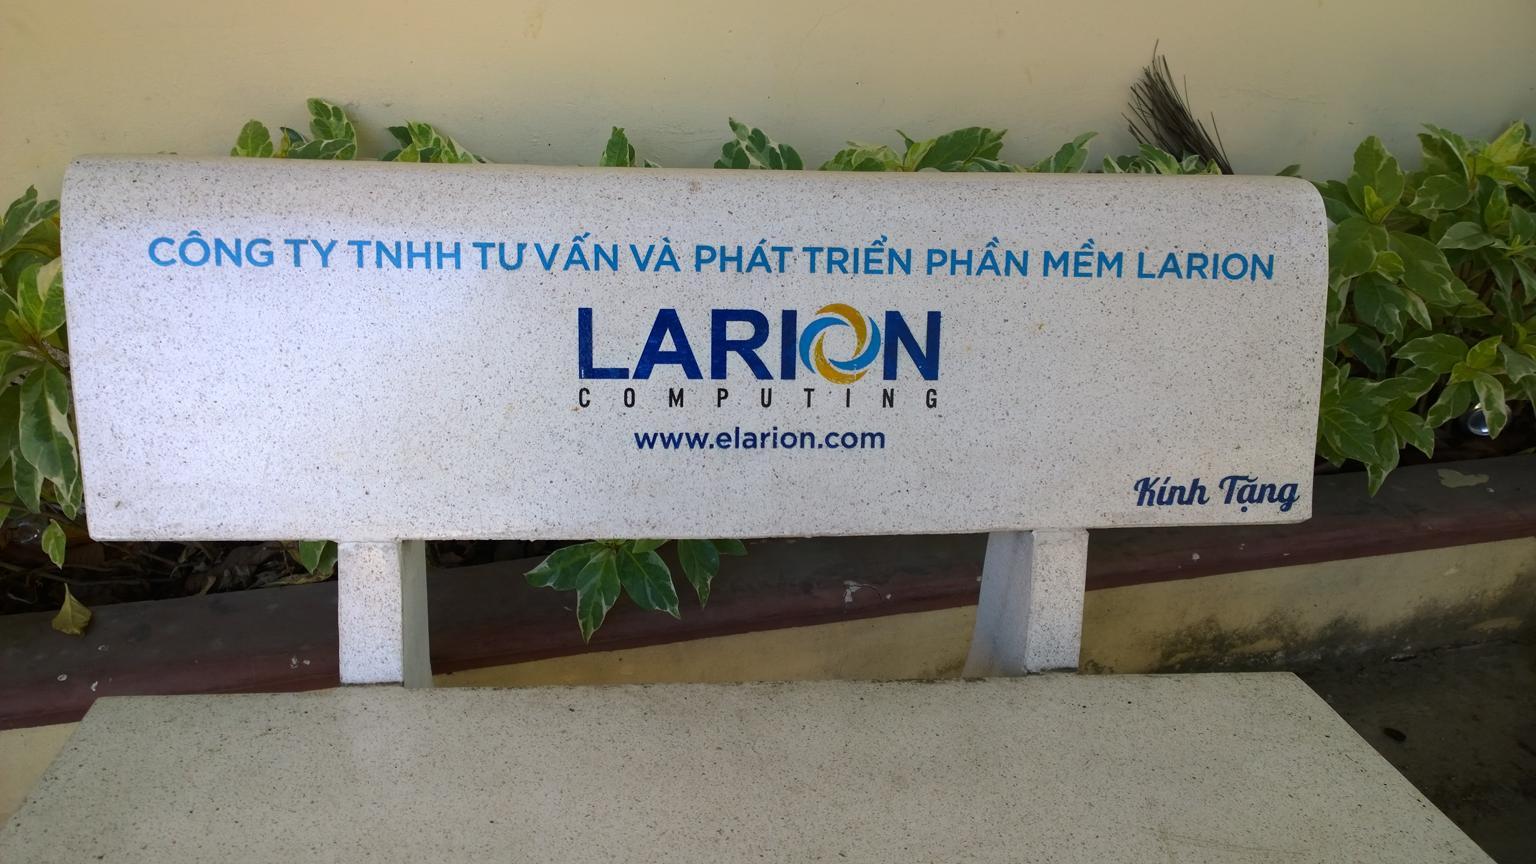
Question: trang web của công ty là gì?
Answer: là www. elarion. com